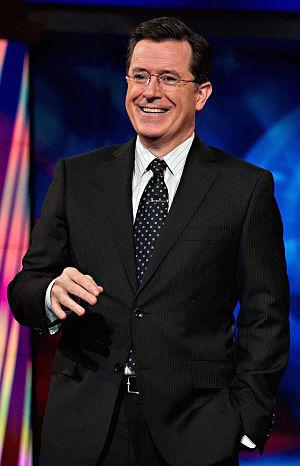
Stephen Colbert /ˈstiːvən ˈkoʊlbəɹt/ est un animateur de télévision, humoriste et satiriste politique américain, né le 13 mai 1964 à Washington, D.C.. Pendant neuf ans, il anime The Colbert Report, une parodie de journal télévisé ciblant de manière détournée la droite américaine, et présente depuis 2015 The Late Show, remplaçant David Letterman sur le réseau CBS.
Stephen Colbert /ˈstiːvən ˈkoʊlbəɹt/ est un personnage interprété par le satiriste politique du même nom, dans son émission The Colbert Report sur Comedy Central. Décrit comme « un imbécile qui passe une grande partie de sa vie à éviter de paraître idiot » et un « commentateur suffisant de droite », la personnalité du Colbert fictif comporte des références à celle du Colbert réel. Il s'agit cependant, pour l'essentiel, d'une parodie des commentateurs politiques conservateurs des chaînes d'information continue, en particulier de Bill O'Reilly sur Fox News.